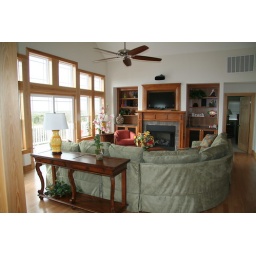
Furniture and design by Ambrose Furniture. The door on the right leads to Bedroom #5, the top floor master.